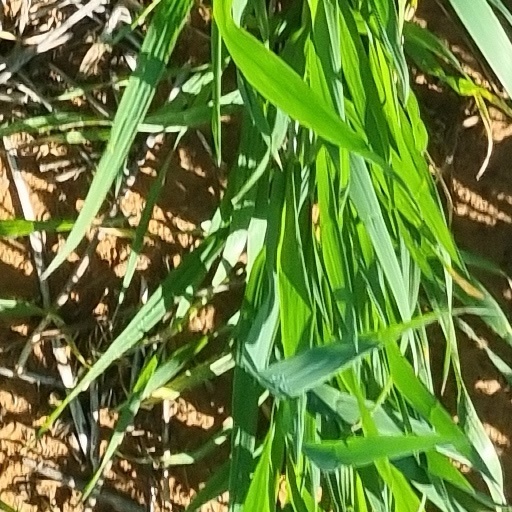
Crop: wheat